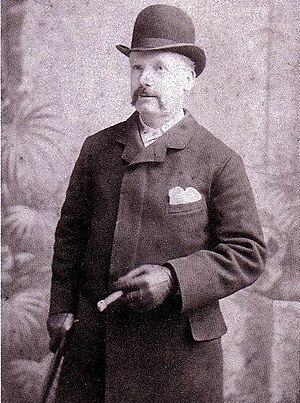
Whitechapelmordene / Tidslinie for mordene / Annie Chapman
George Lusk, formand for Whitechapel Vigilance Committee
Lusk has a moustache and wears a bowler hat, topcoat, and leather gloves. He holds a cane in the right hand, and a cigar in the left.
Whitechapelmordene blev begået i eller i nærheden af det fattige Whitechapel-distriktet i East End, London mellem den 3. april 1888 og den 13. februar 1891. Elleve kvinder blev dræbt, men morderen blev aldrig fundet og nogle eller alle drabene menes at været blevet begået af den berygtede, men uidentificerede seriemorder Jack the Ripper.